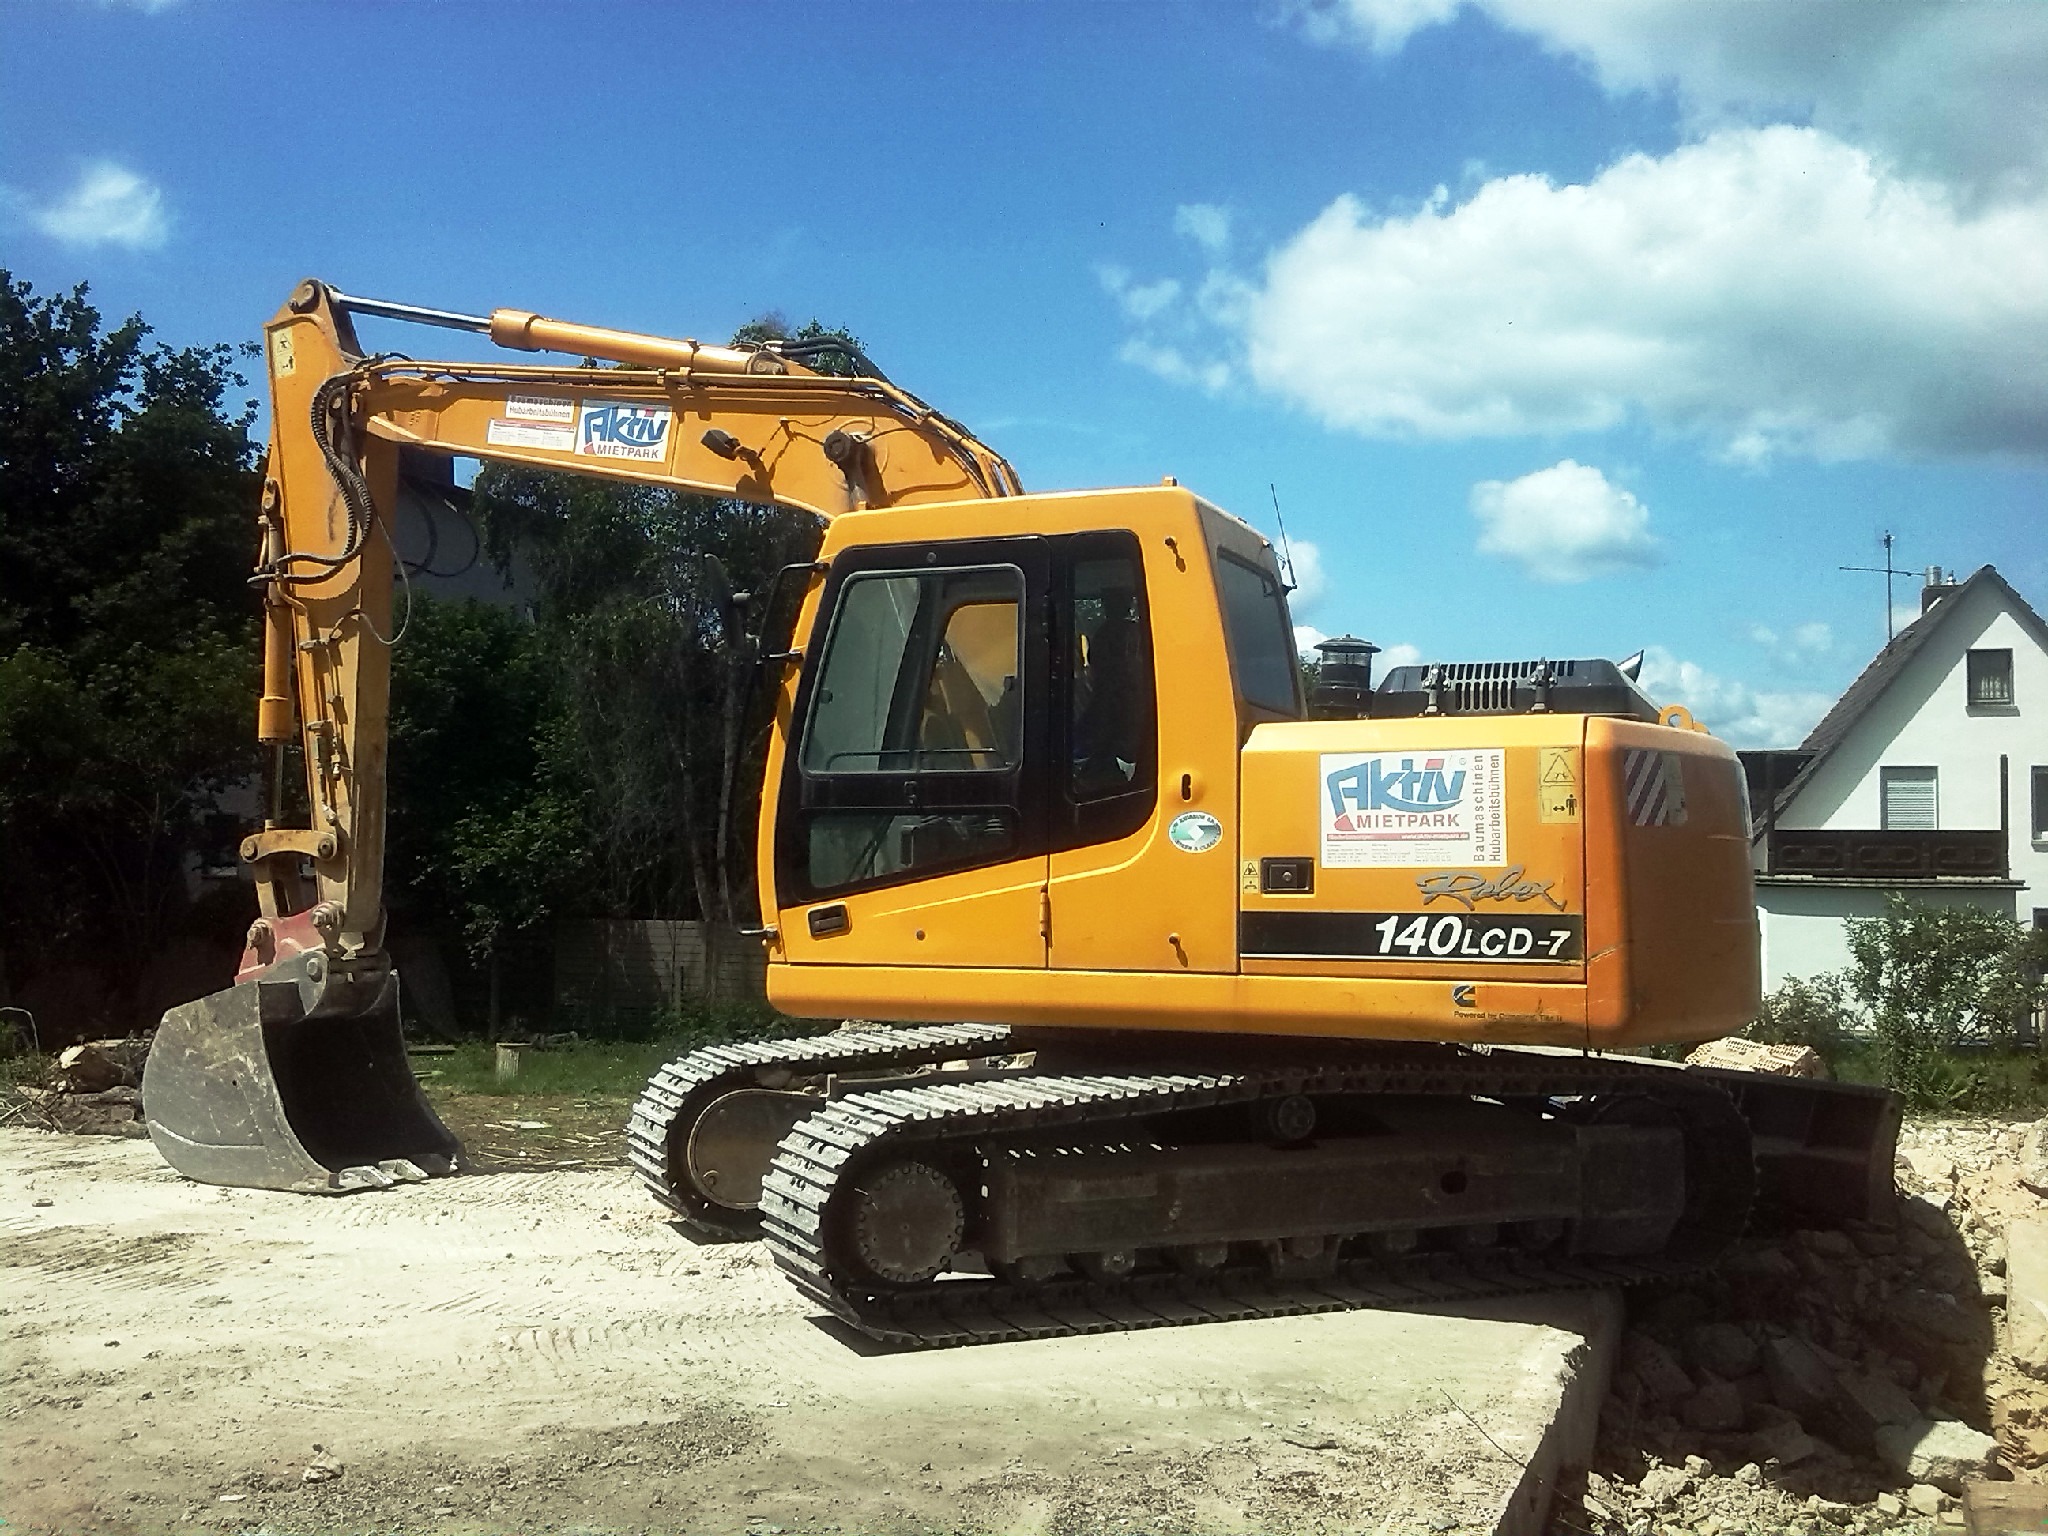
car, tool, transport, construction, truck, vehicle, machine, bulldozer, machines, blade, site, excavators, commercial vehicle, construction machine, backhoe bucket, off road vehicle, construction equipment, land vehicle, automobile make, light commercial vehicle, off roading